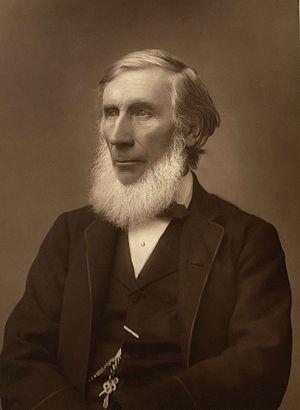
John Tyndall [dʒɒn ˈtɪndəl] est un scientifique et alpiniste irlandais.